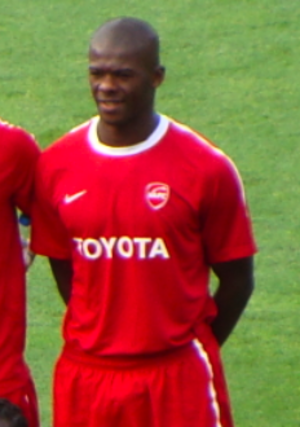
Dianbobo Baldé est un footballeur international guinéen né le 5 octobre 1975 à Marseille.